Verónica Langer

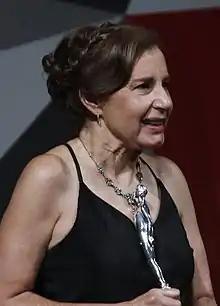
Langer receiving the Ariel in 2017

Verónica Langer (born 11 June 1953) is an Argentine-born Mexican actress.